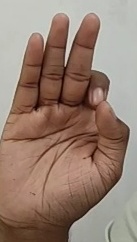
ASL sign: F